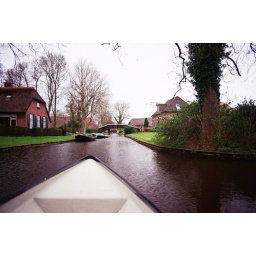
Giethoorn boat trip 4.8 x chilly sheep picnic in the car